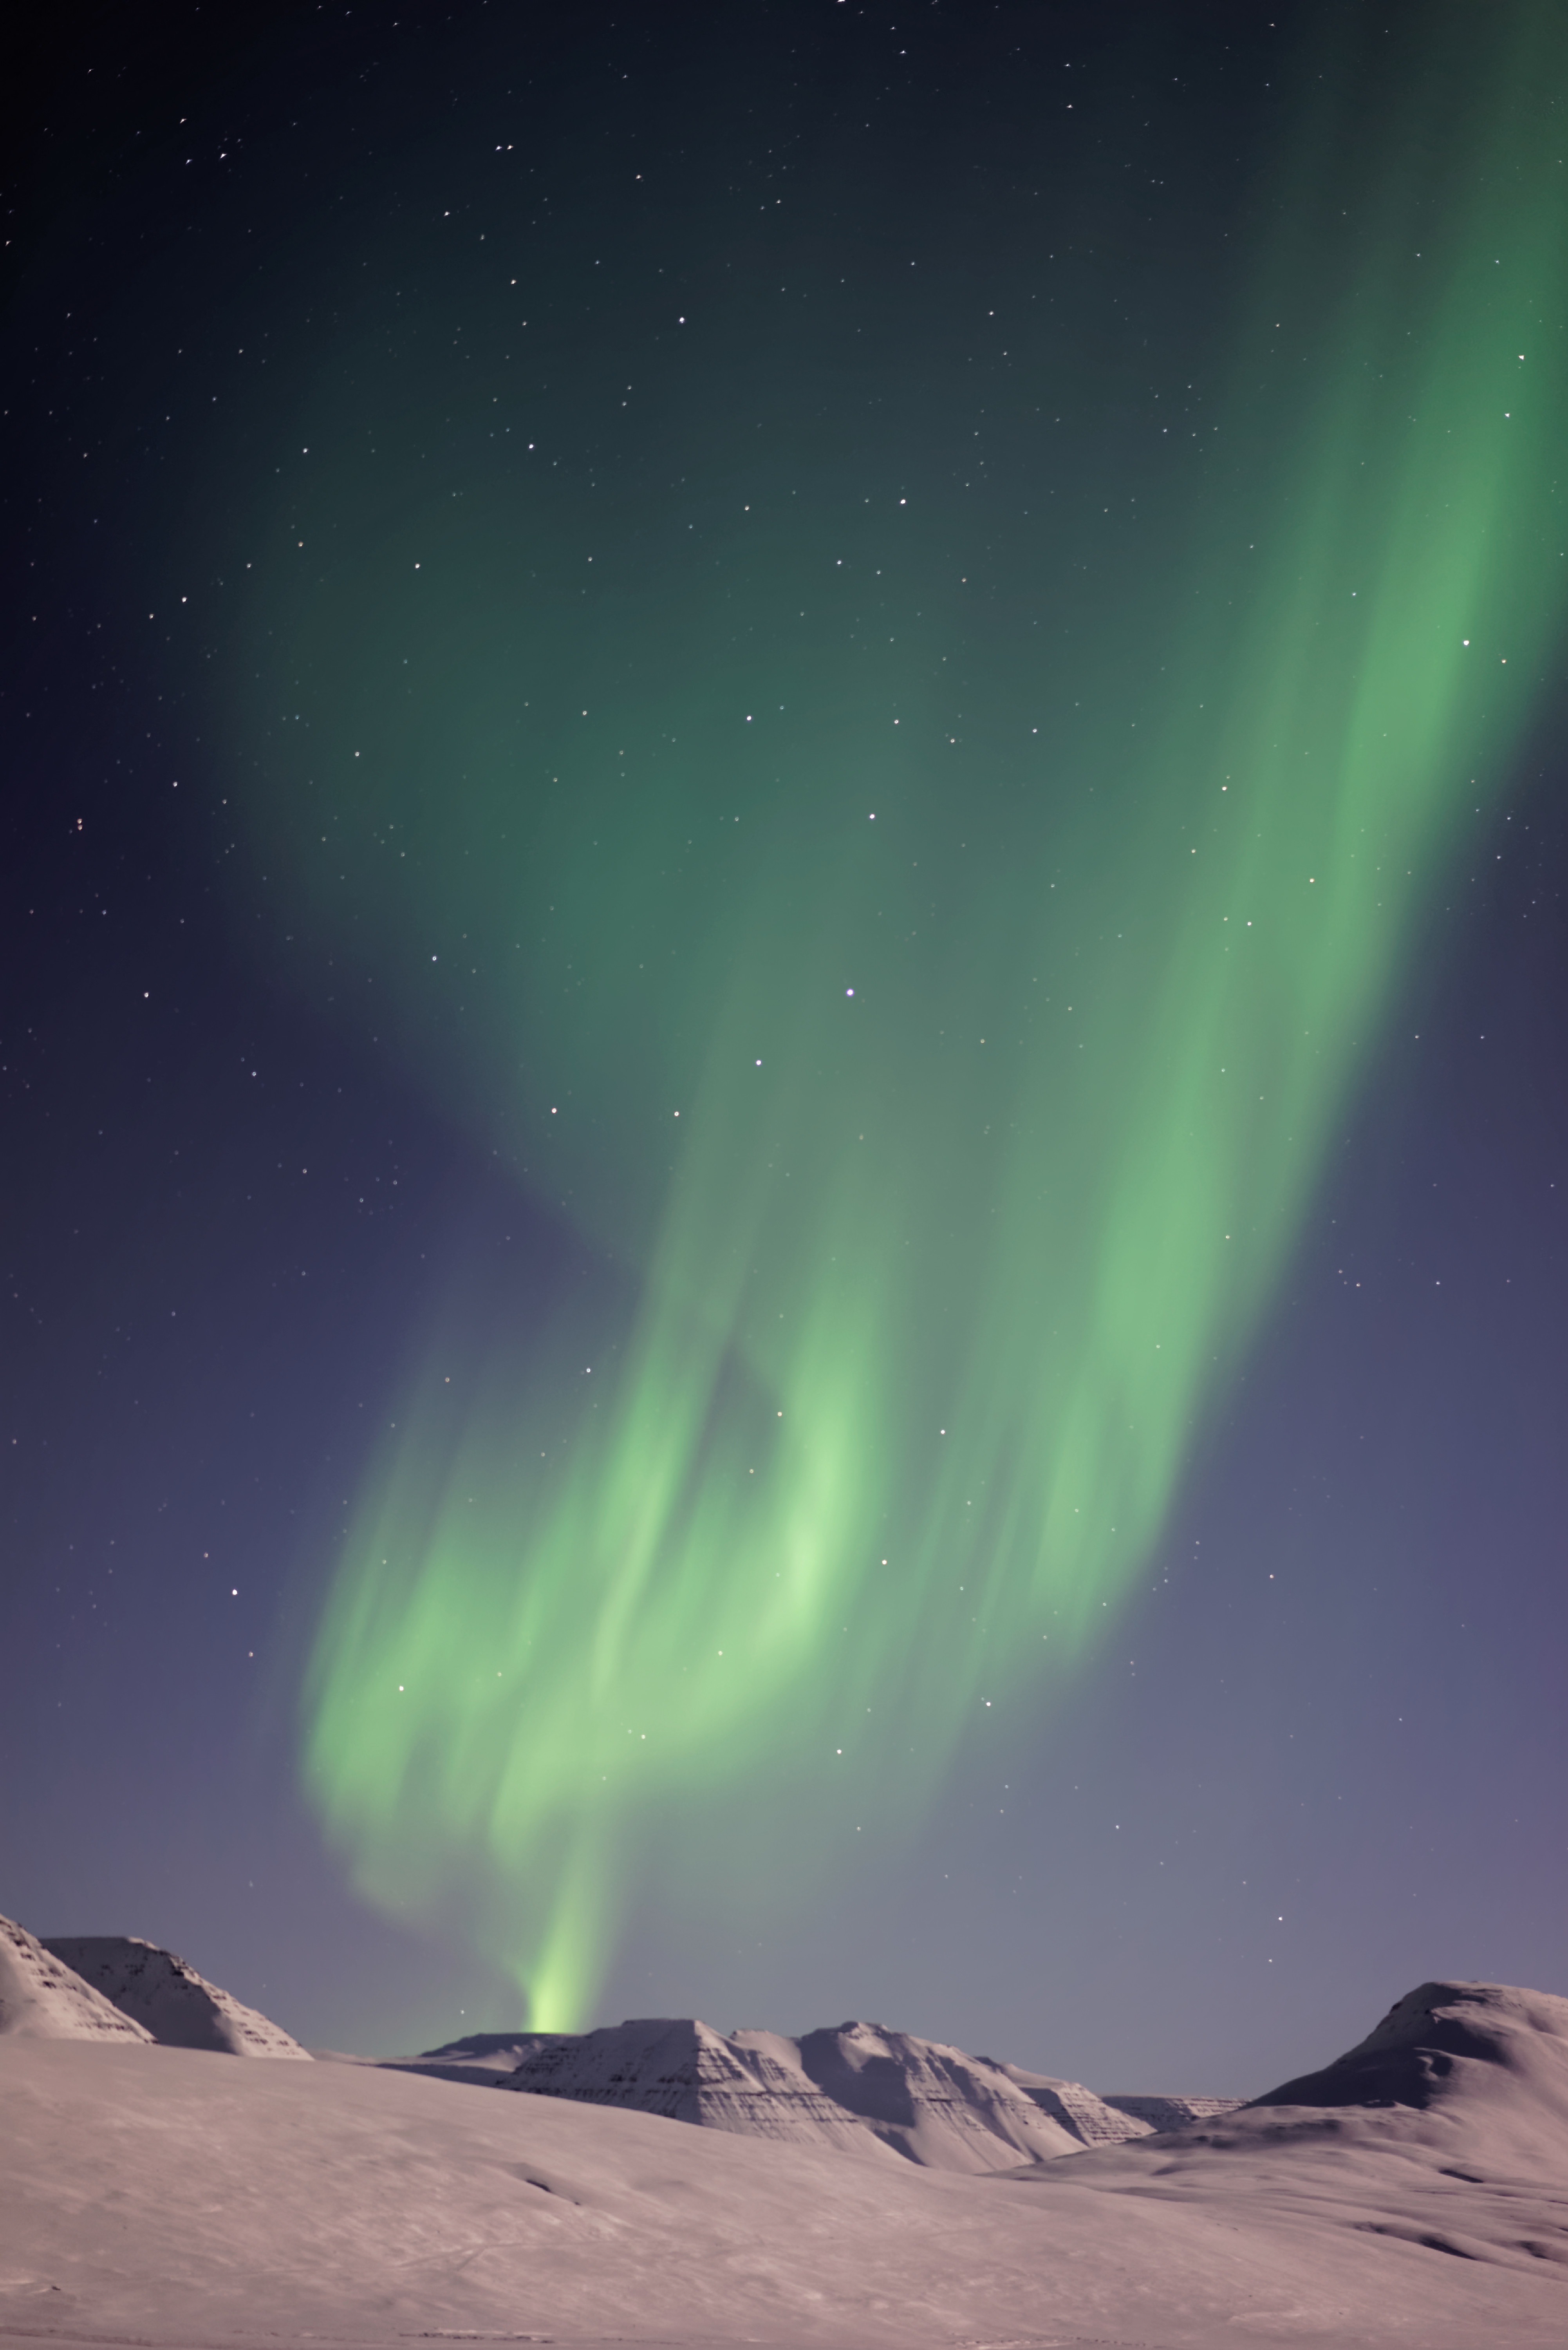
night, atmosphere, night sky, northern light, aurora, aurora boreali